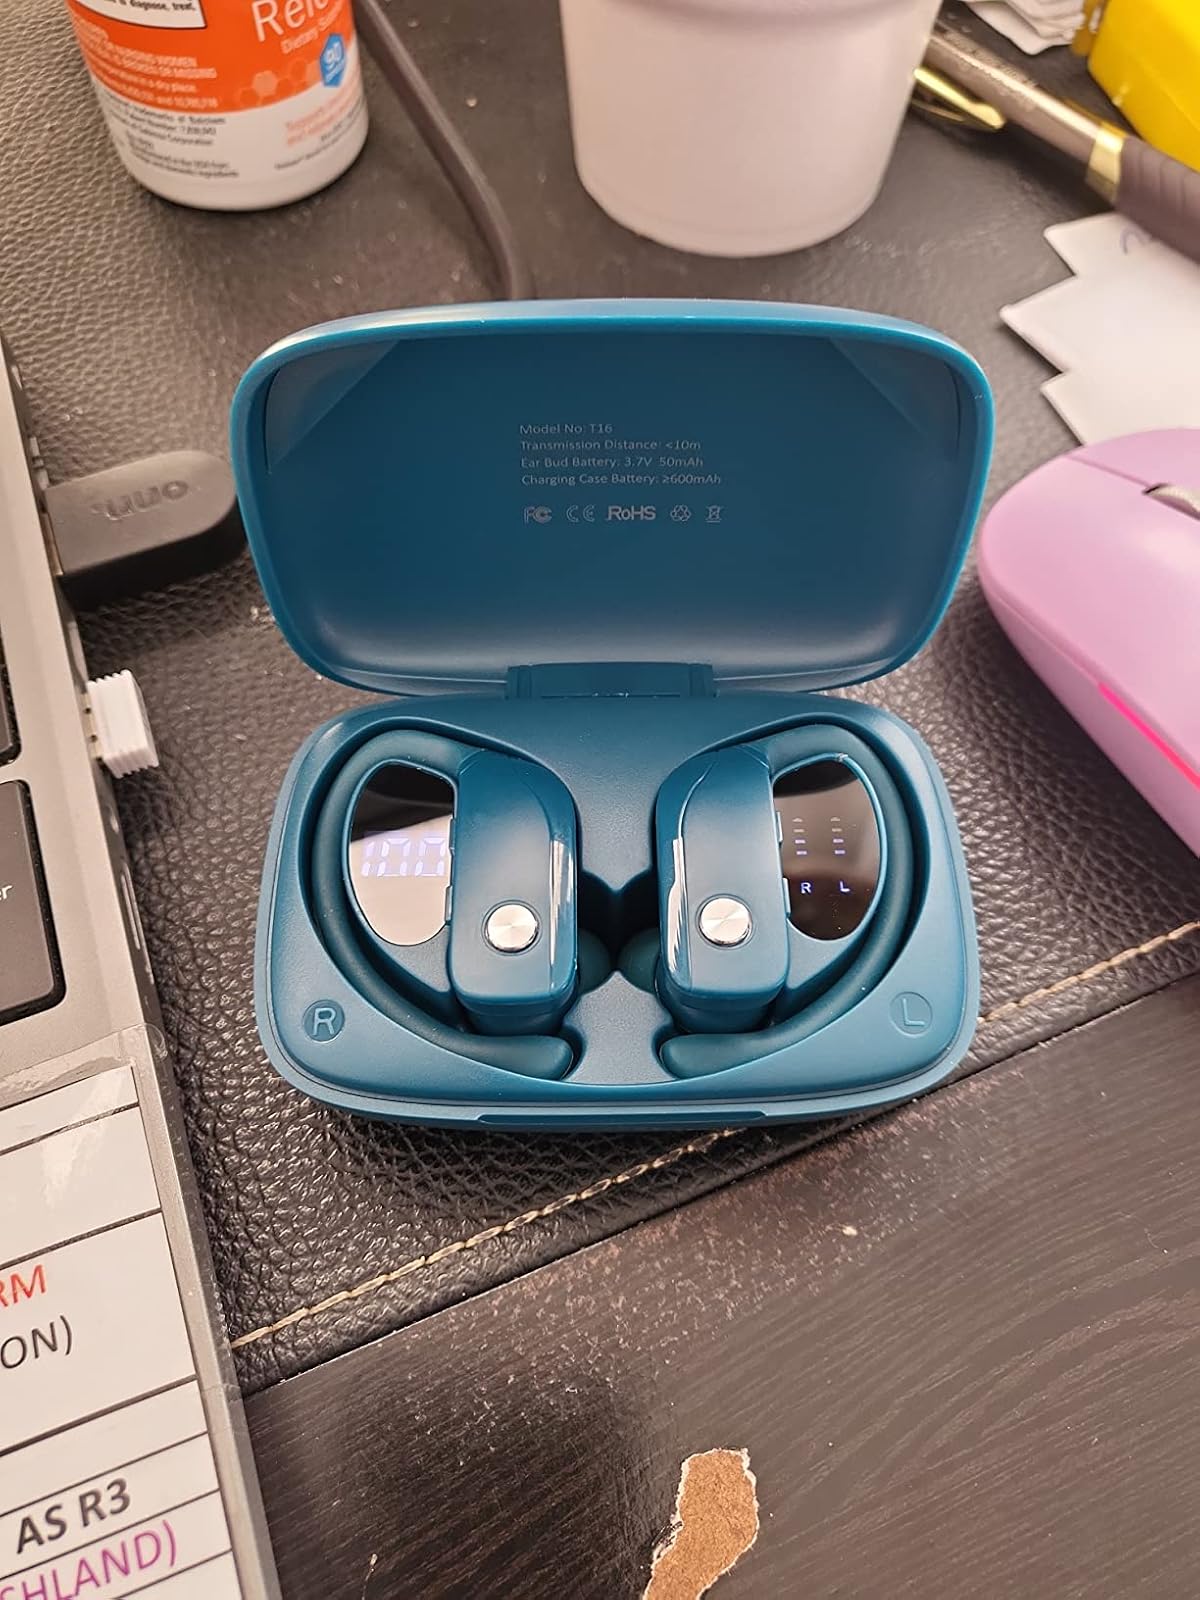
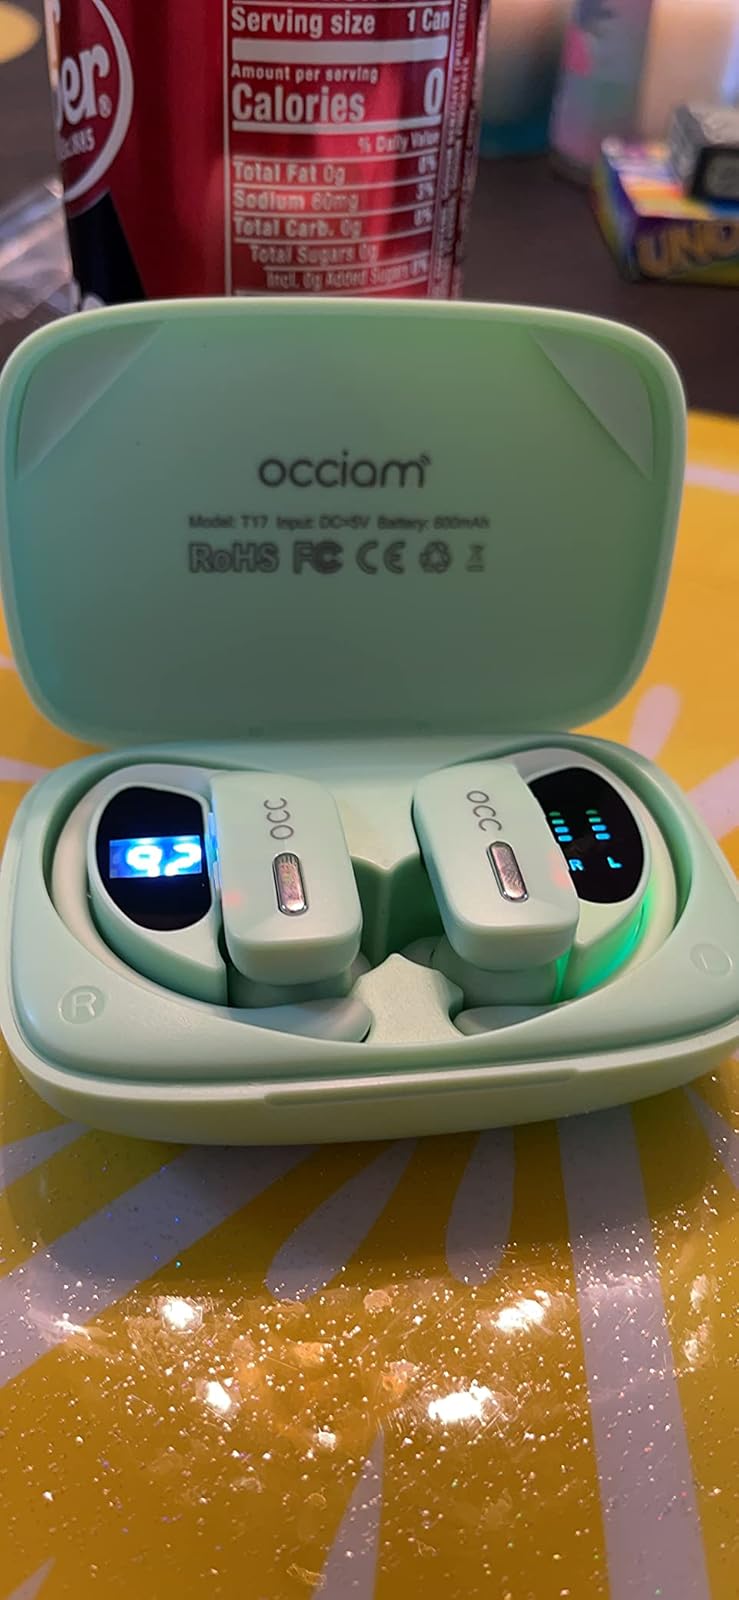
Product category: earbuds
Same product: no